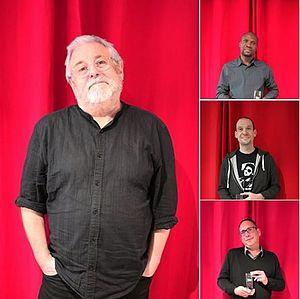
À gauche
L'Association Dora-Suarez est une association lyonnaise créée en 2012 dans le but de promouvoir le polar et le roman noir. Des lecteurs ainsi que des romanciers évoluent autour de cette organisation.